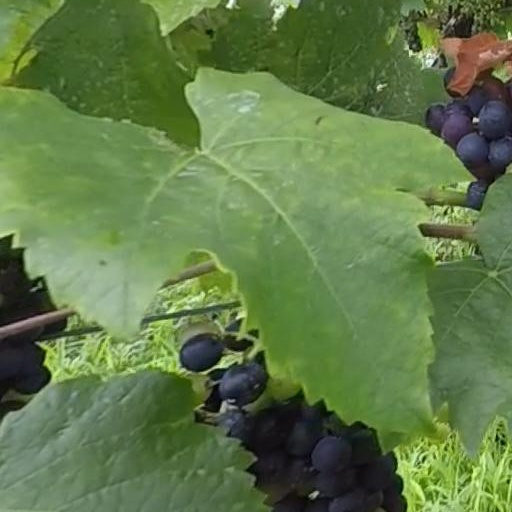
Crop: grape